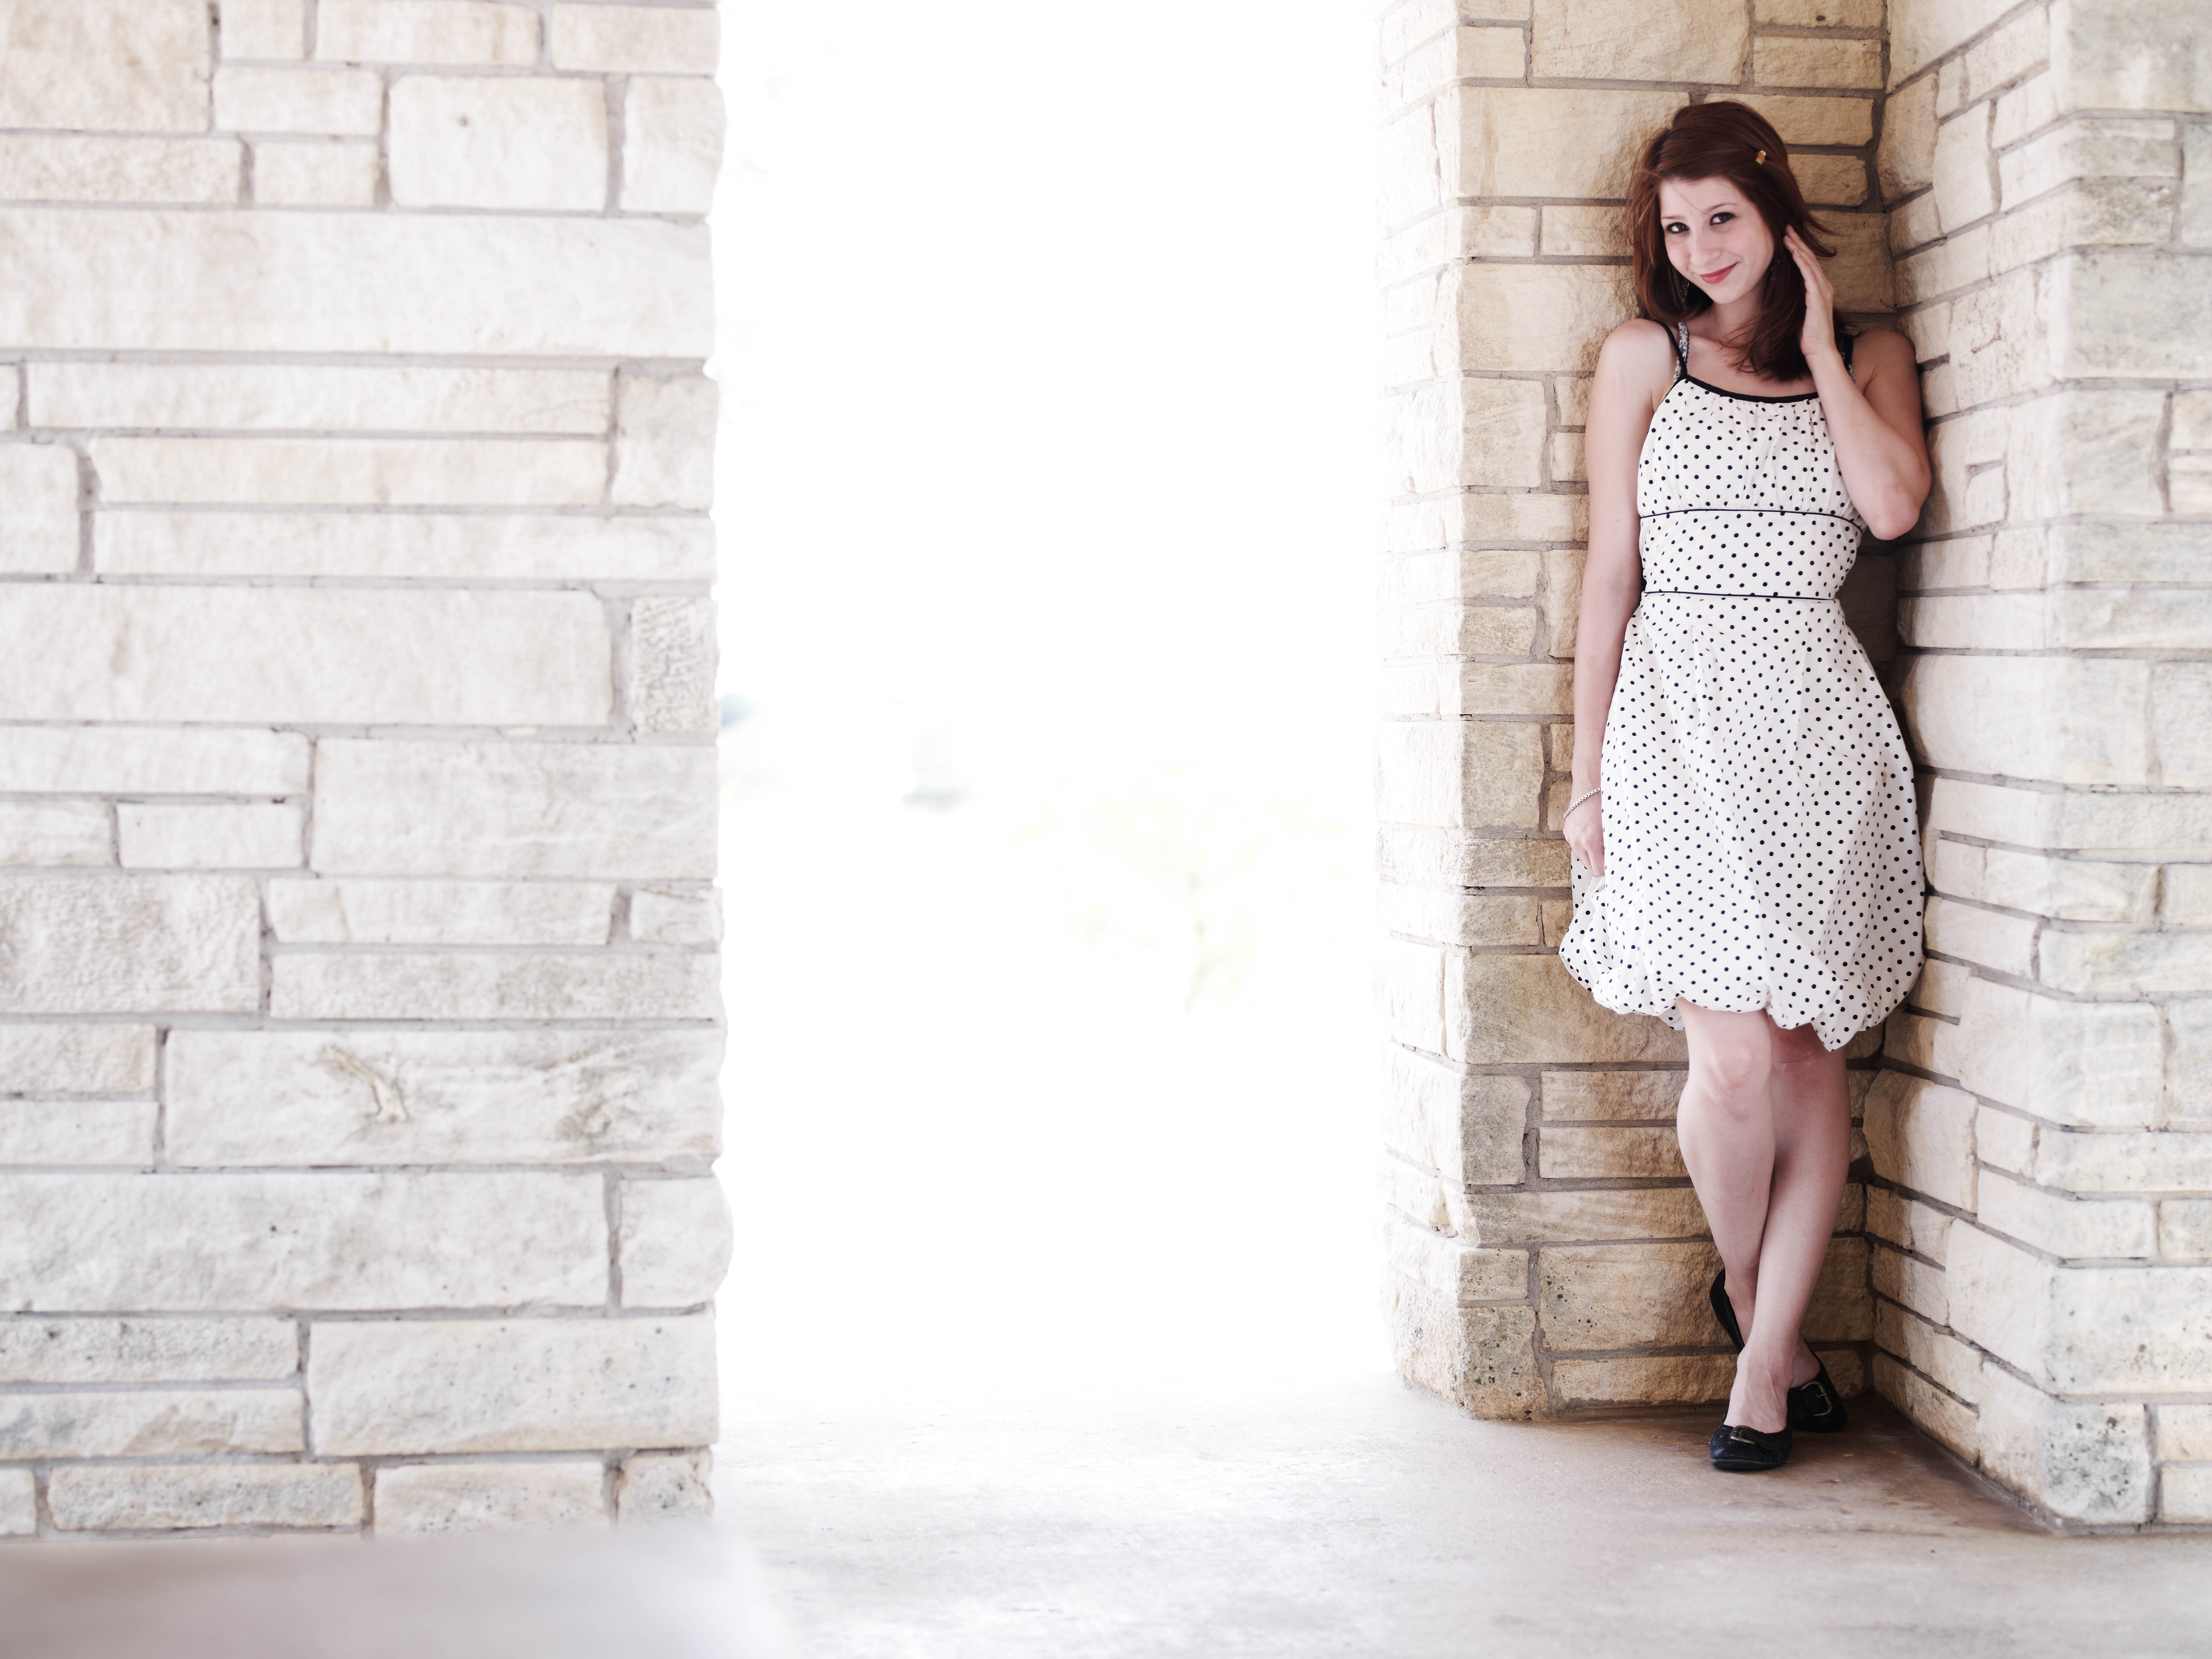
person, people, girl, woman, hair, white, cute, female, pattern, brunette, portrait, model, young, spring, youth, studio, child, fashion, clothing, wedding dress, childhood, smile, caucasian, cheerful, posing, textile, face, fun, dress, design, happy, bricks, look, expression, sexy, style, attractive, gown, adult, sleeve, photo shoot, bridal clothing